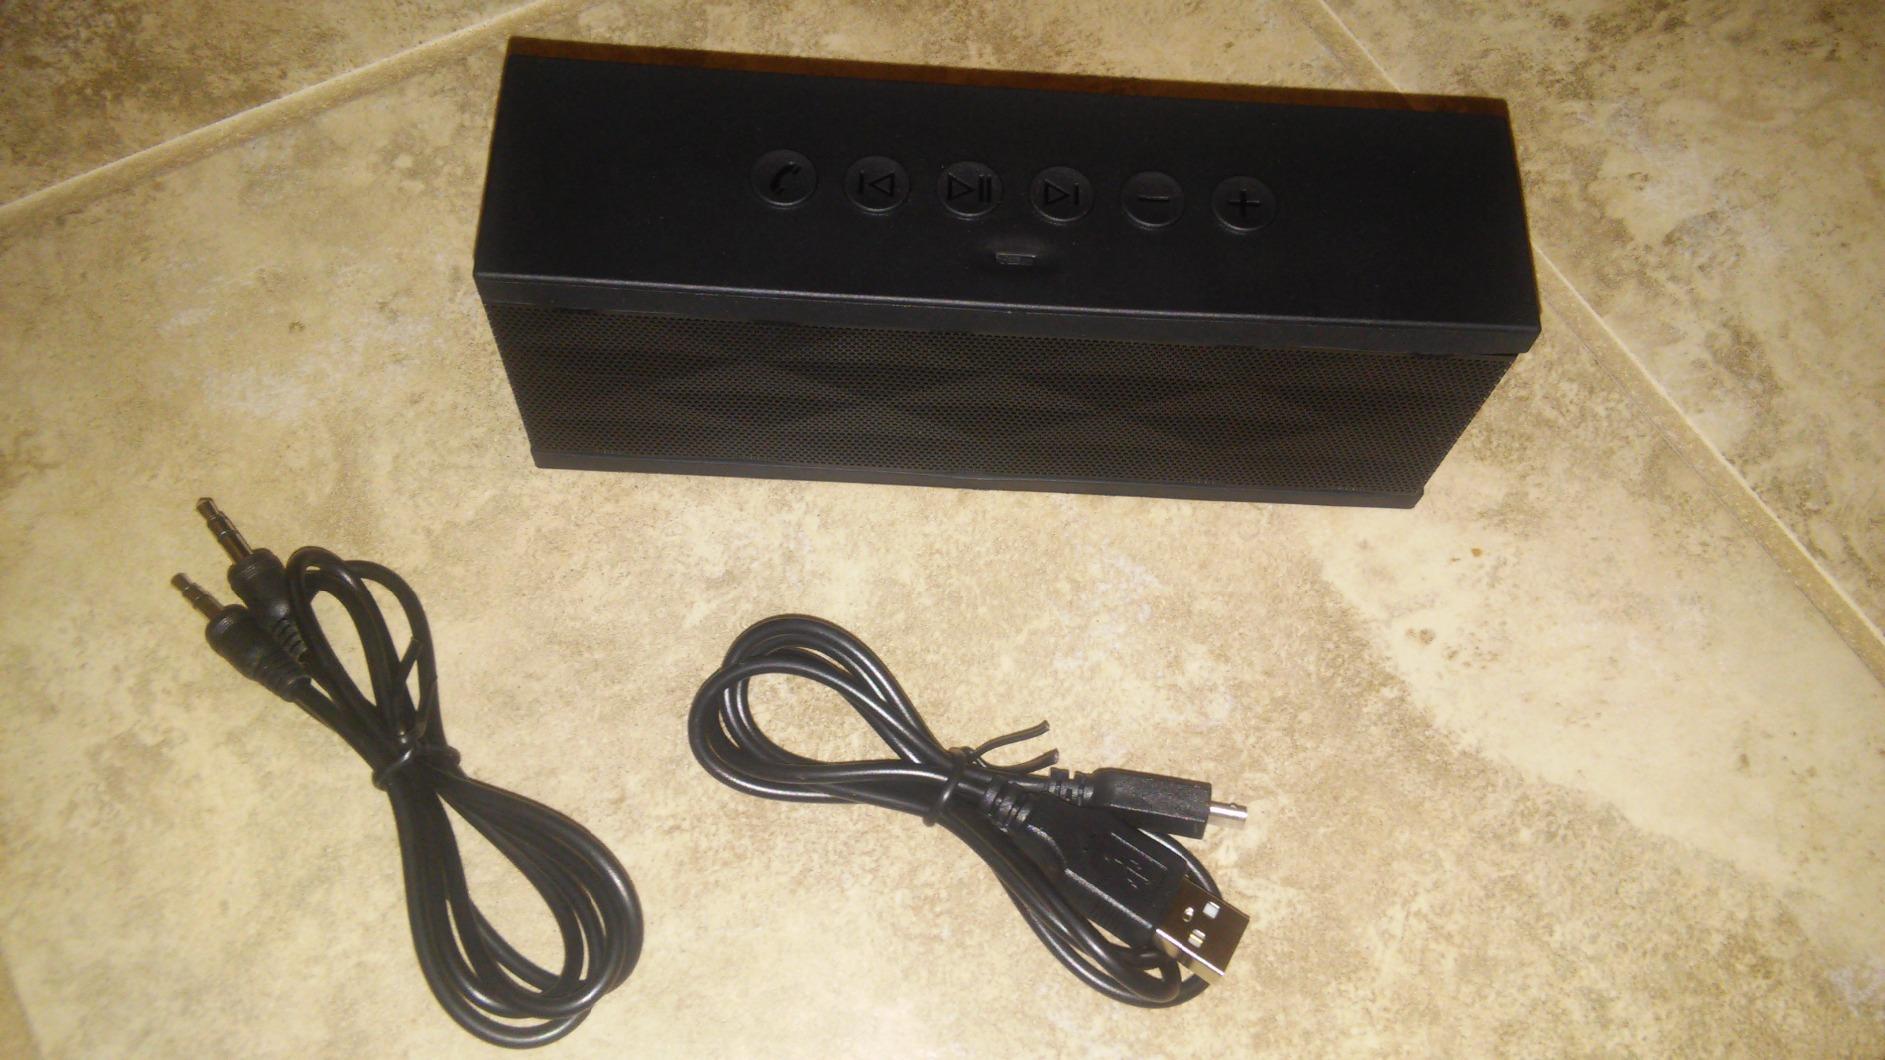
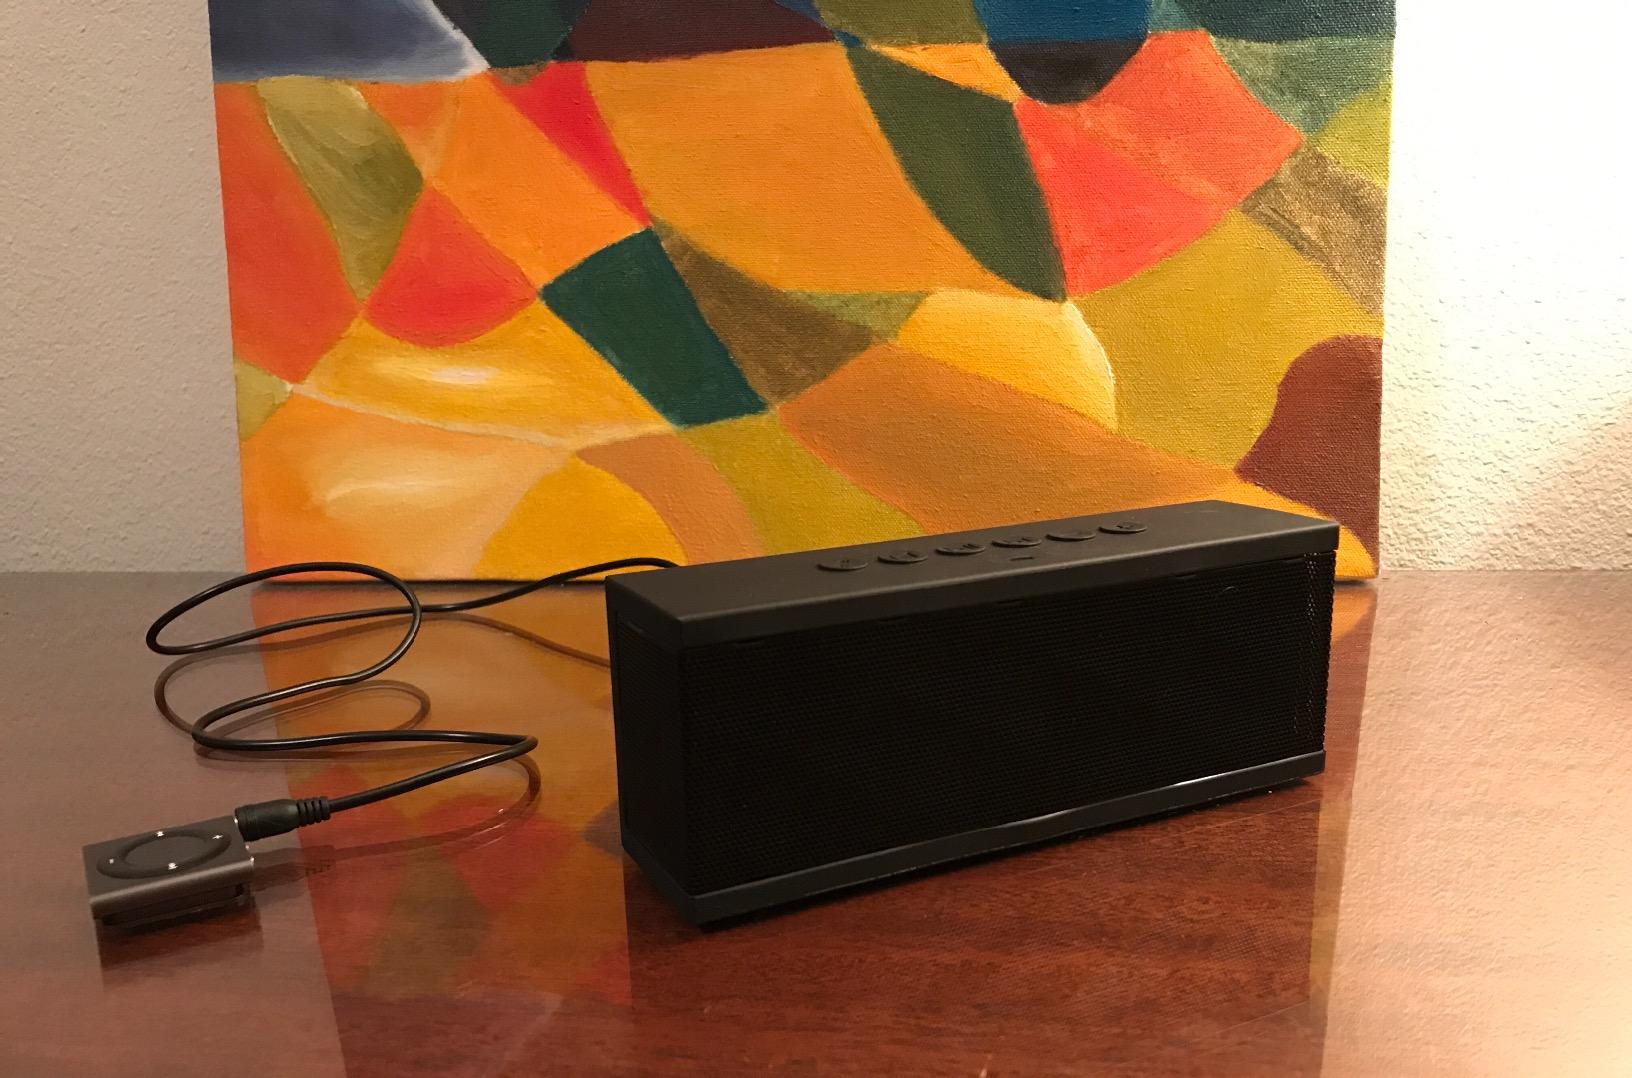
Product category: speaker
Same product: yes